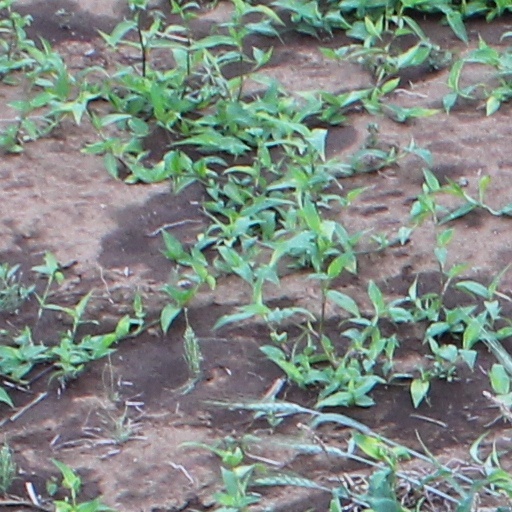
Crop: wheat